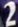
Number: 2